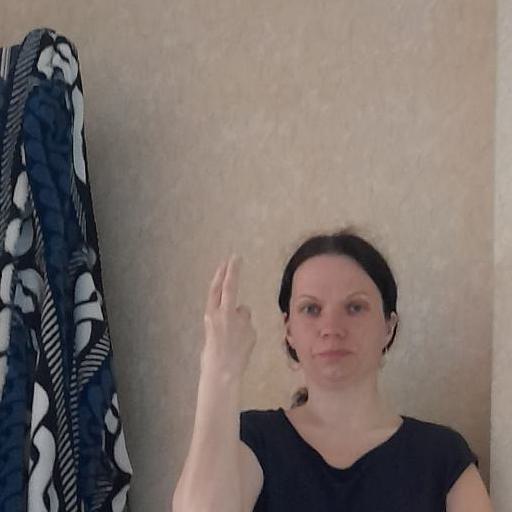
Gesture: two_up_inverted